1947 Nobel Prize in Literature

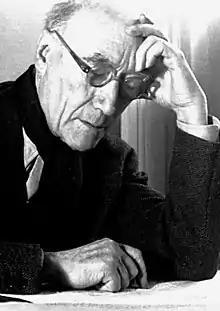
"for his comprehensive and artistically significant writings, in which human problems and conditions have been presented with a fearless love of truth and keen psychological insight"

The 1947 Nobel Prize in Literature was awarded to the French author André Gide "for his comprehensive and artistically significant writings, in which human problems and conditions have been presented with a fearless love of truth and keen psychological insight".